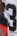
Number: 3